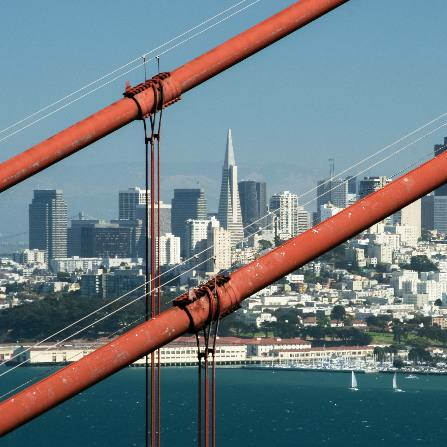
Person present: No